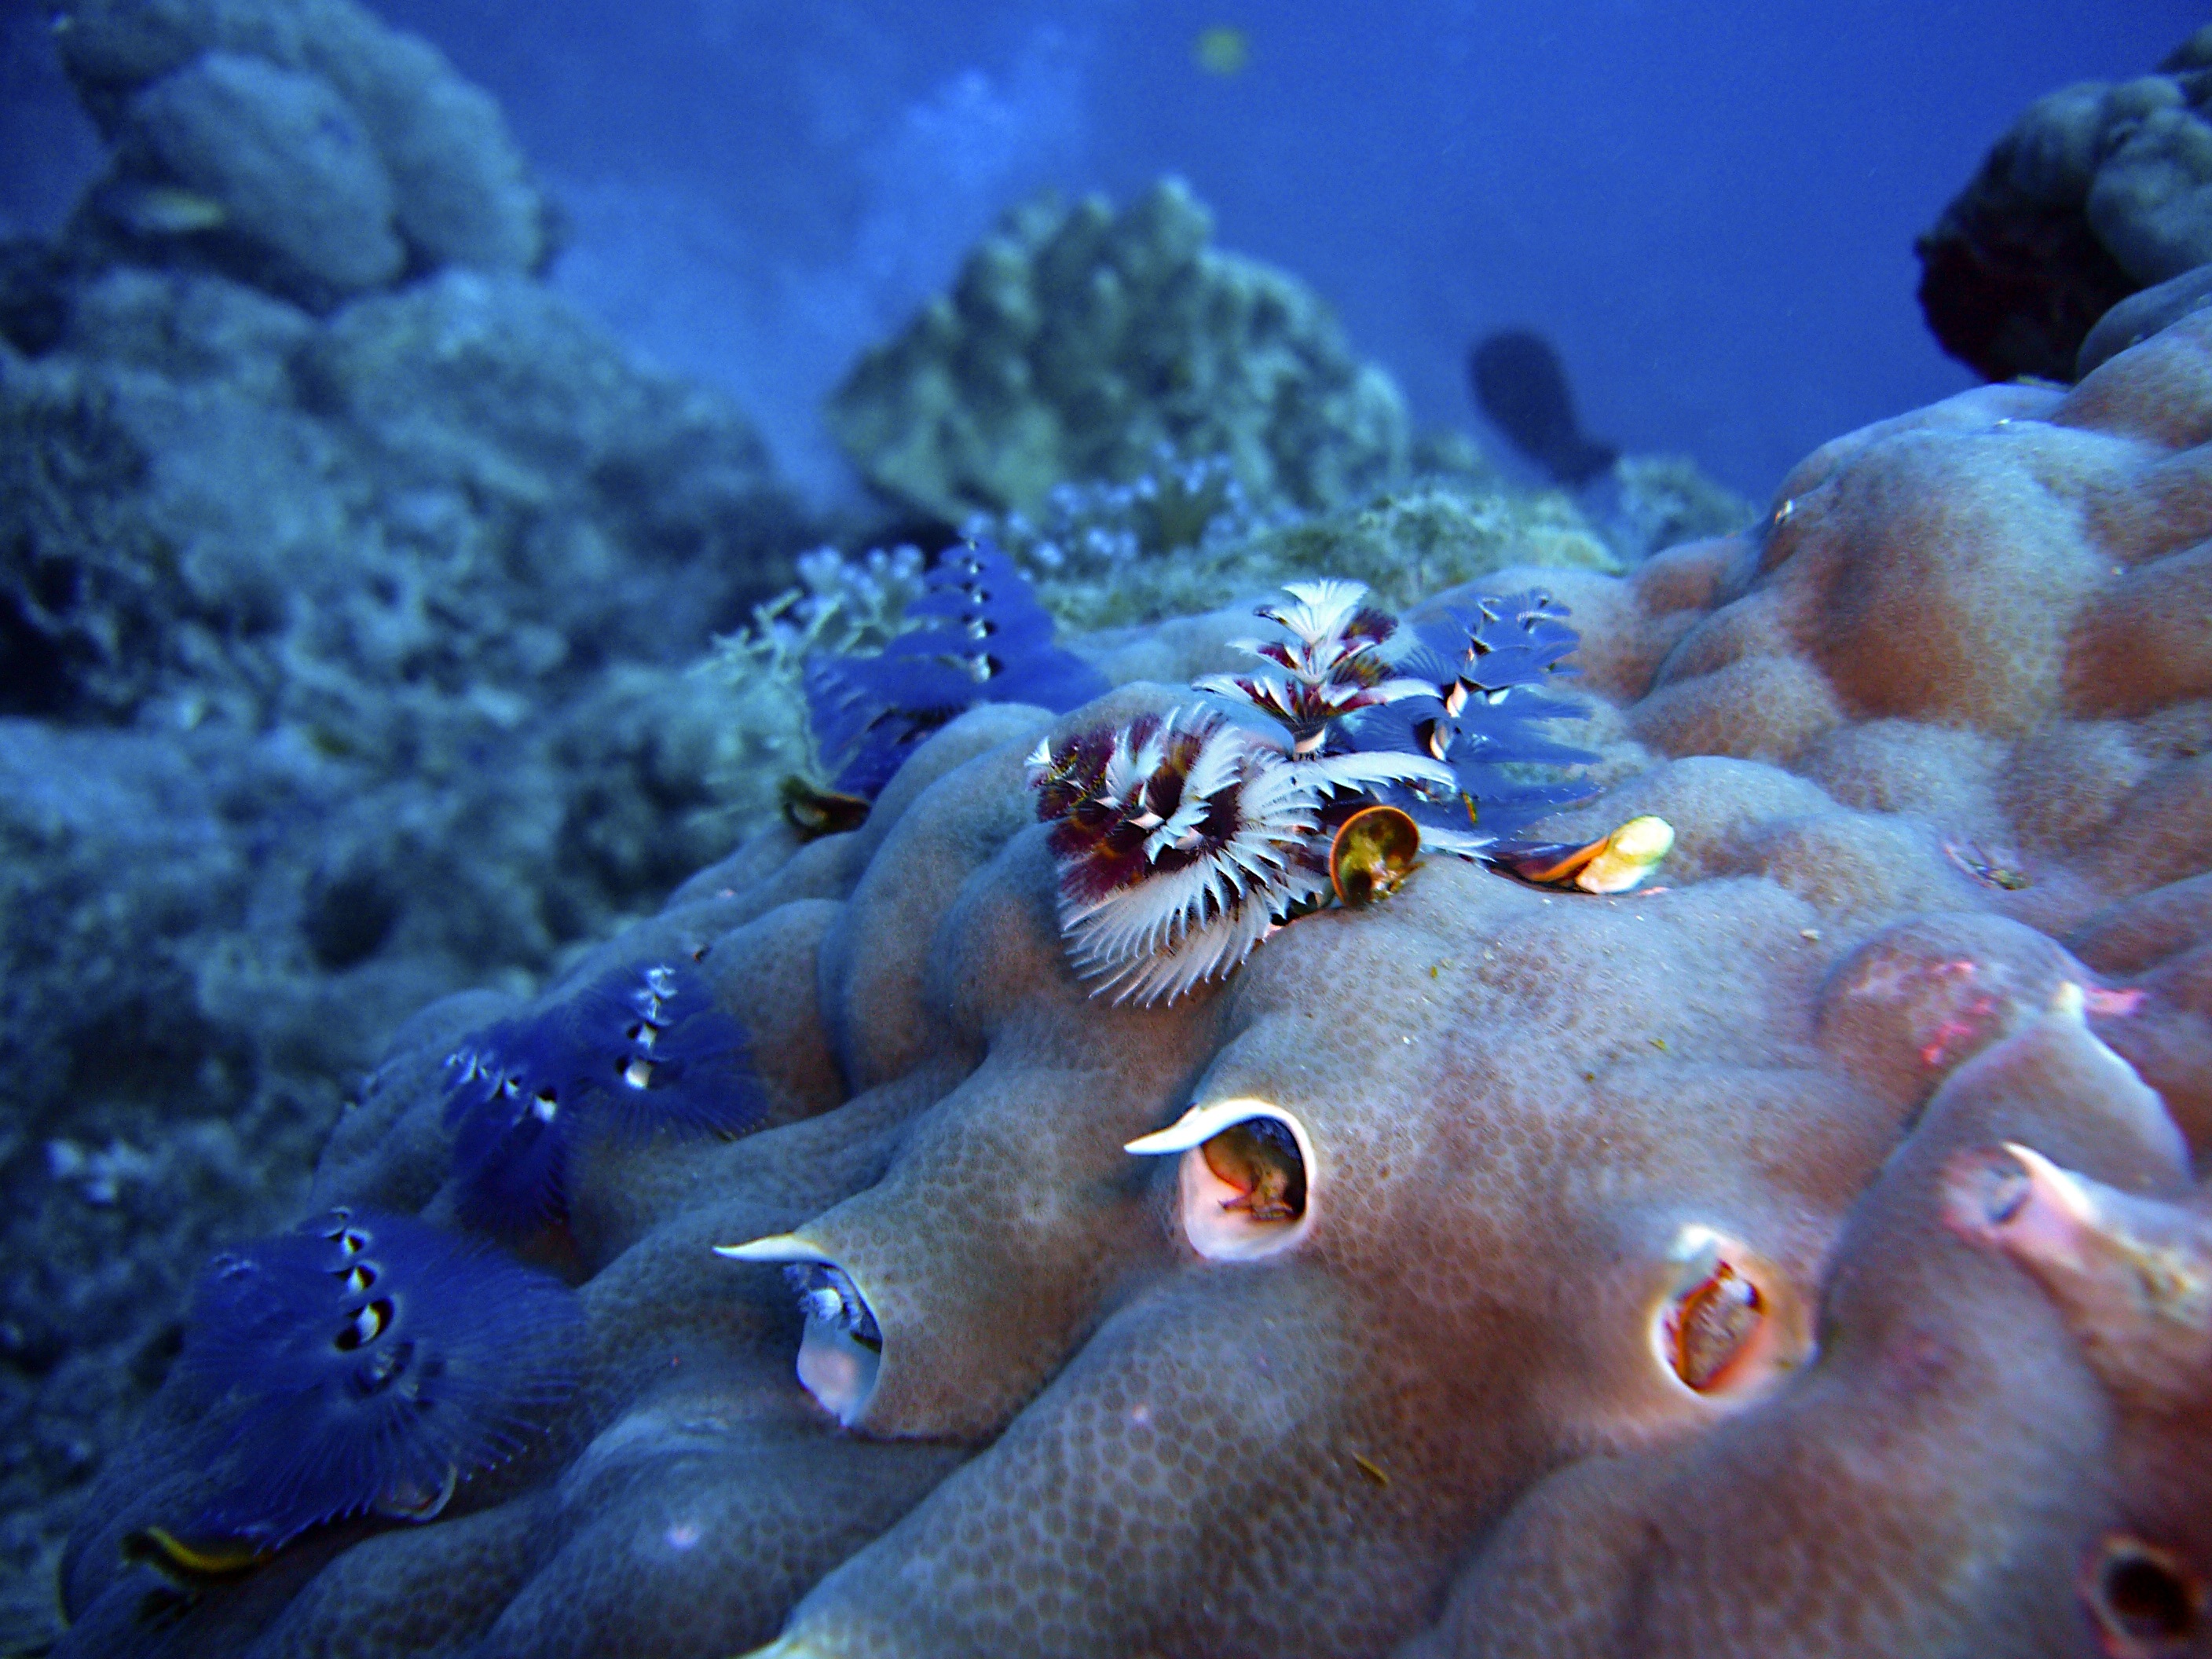
sea, water, nature, diving, underwater, biology, blue, fish, coral, coral reef, sponge, reef, aquarium, animals, worm, maritime, underwater world, meeresbewohner, organism, marine biology, coral reef fish, deep sea fish, pomacentridae, fir sapling